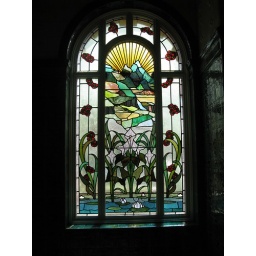
Stained glass window in Victoria Baths